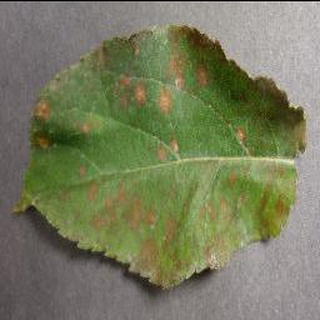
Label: apple_cedar_apple_rust